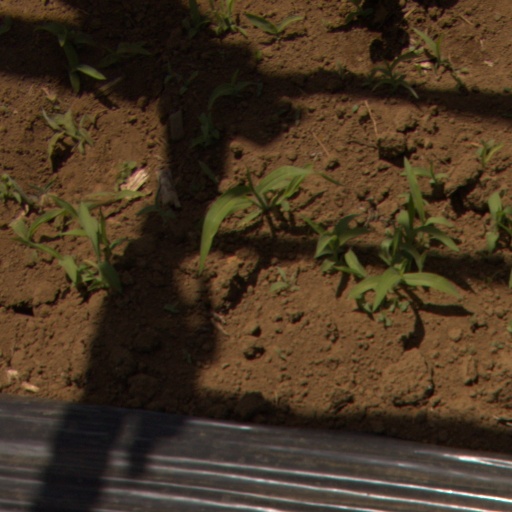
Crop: Jerusalem artichoke